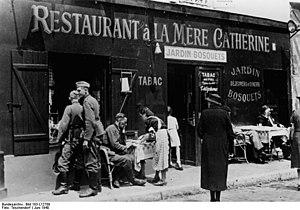
Cri des profondeurs est un roman de Georges Duhamel publié en 1951 au Mercure de France.
À la Mère Catherine est un restaurant parisien situé au 6, place du Tertre dans le 18ᵉ arrondissement. Fondé en 1793, c'est l'un des plus anciens restaurants de la place.